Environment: real
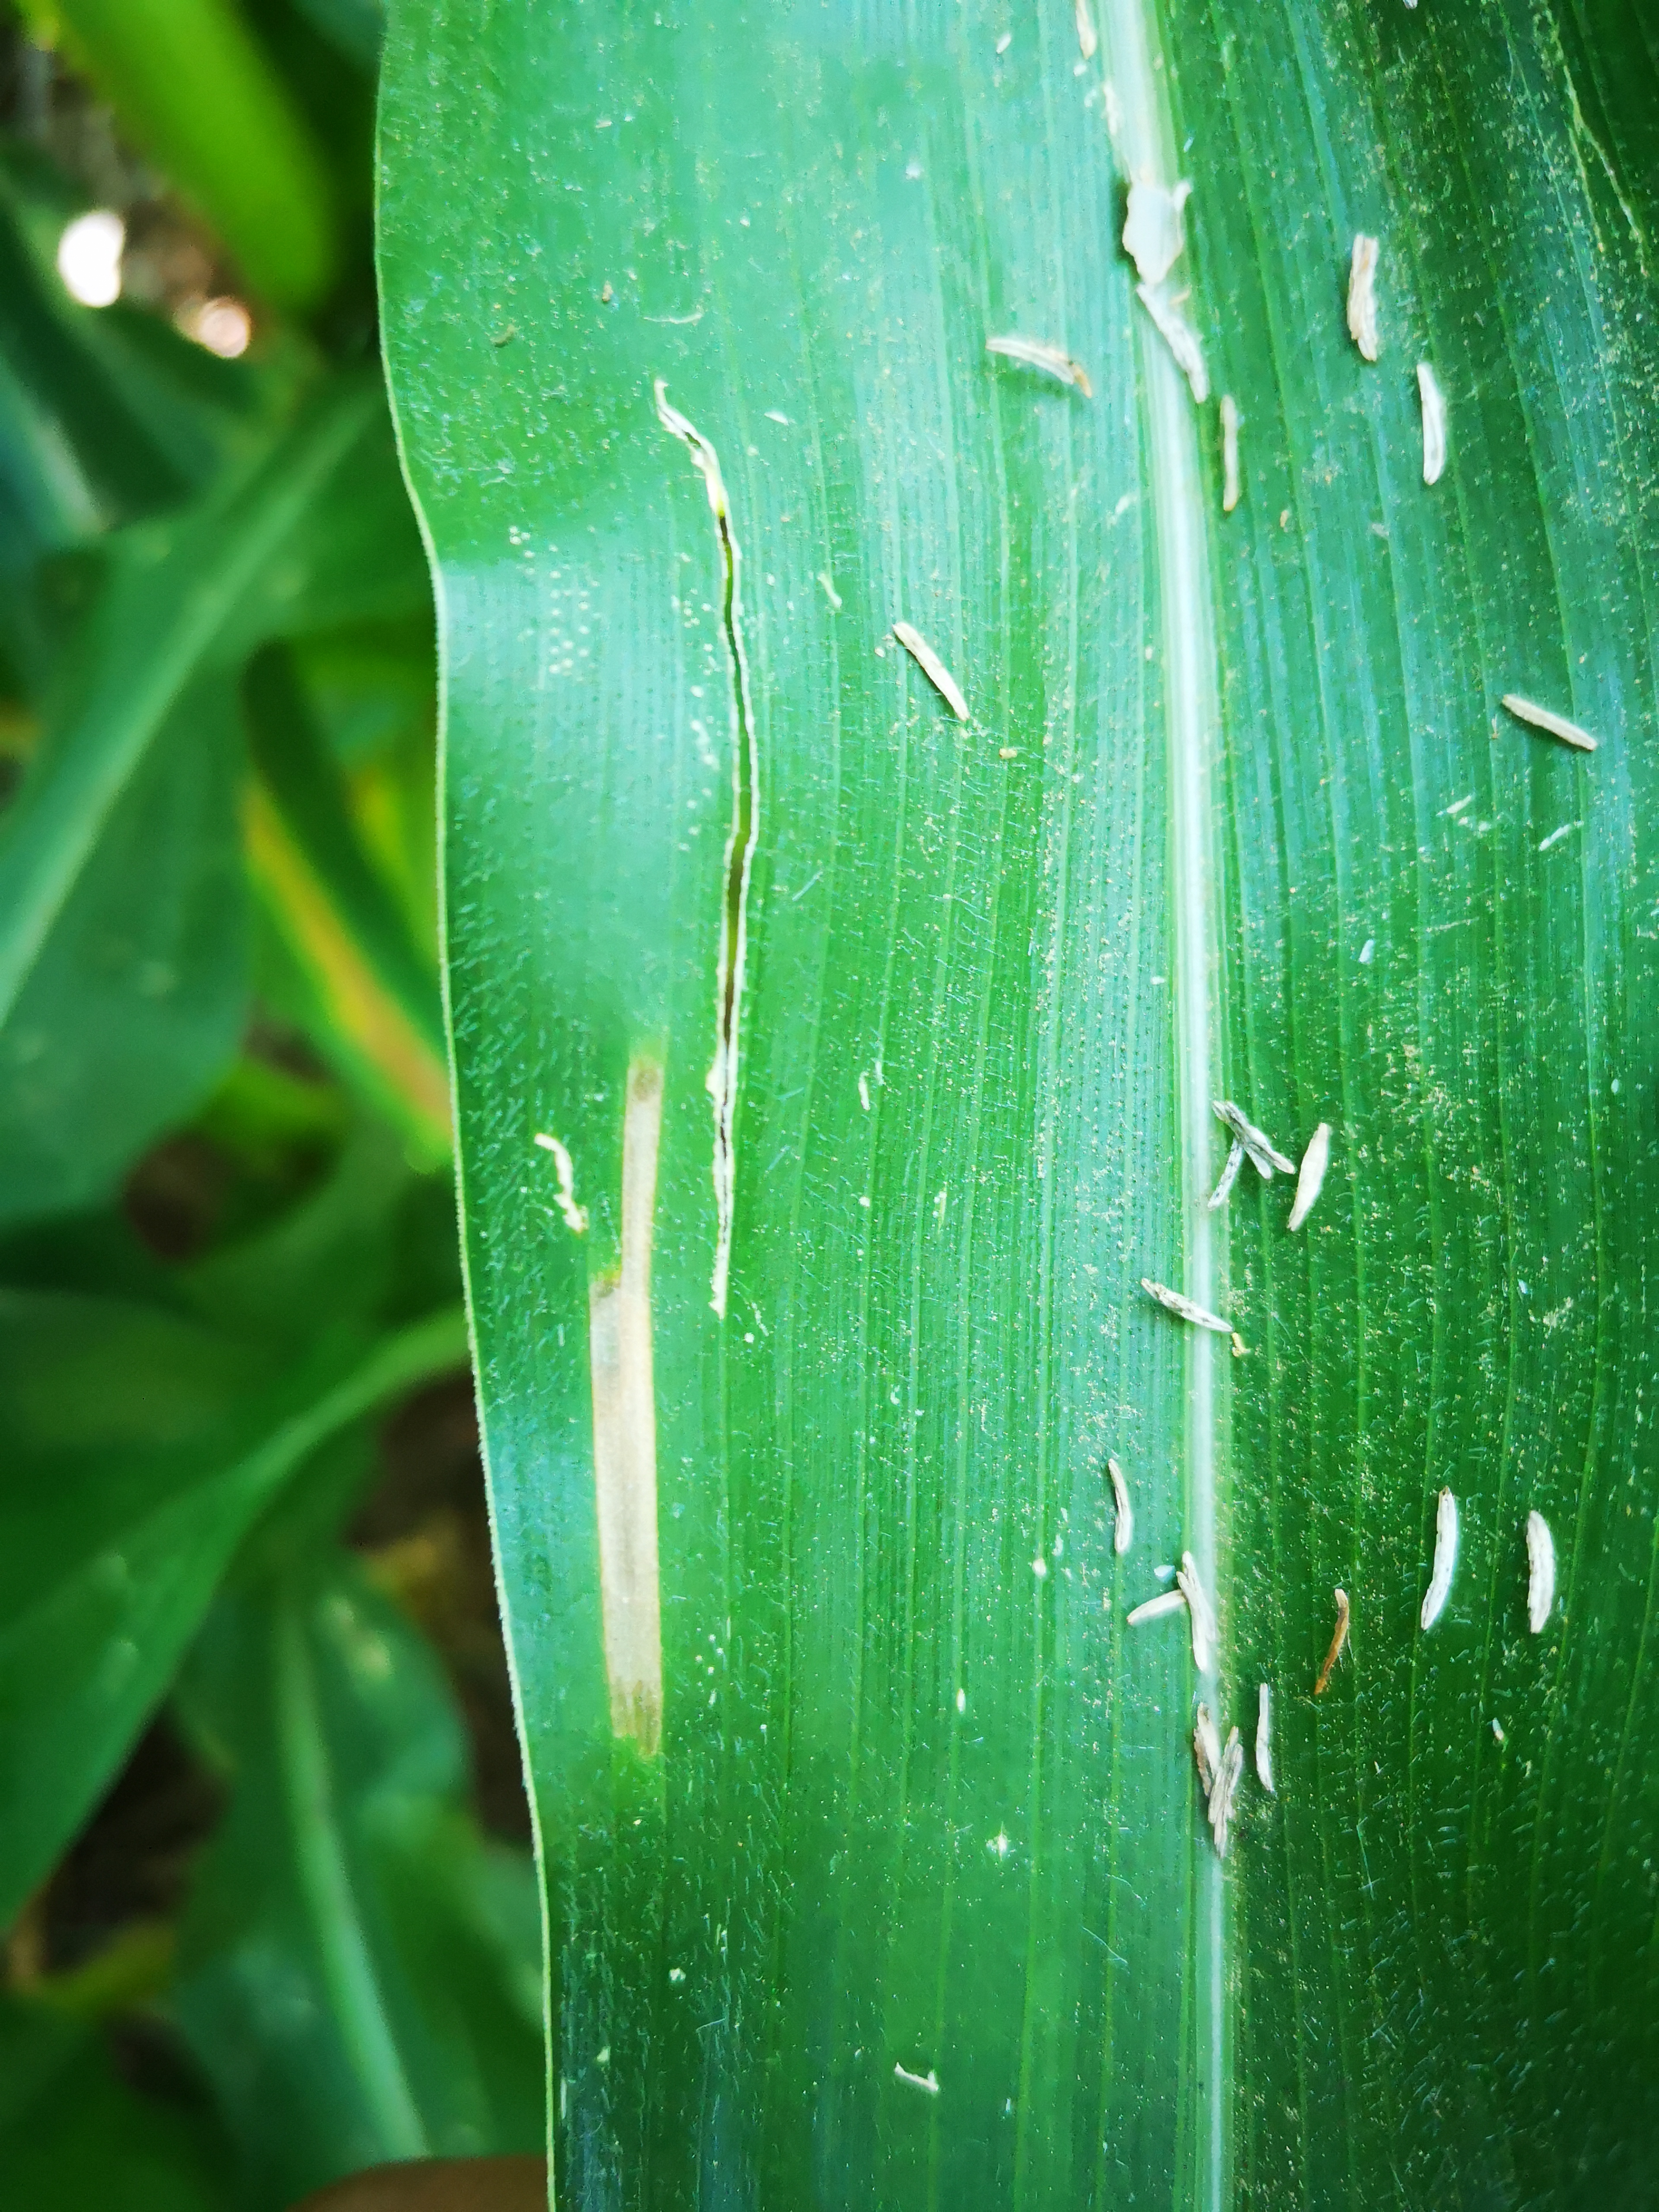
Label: gray_leaf_spot